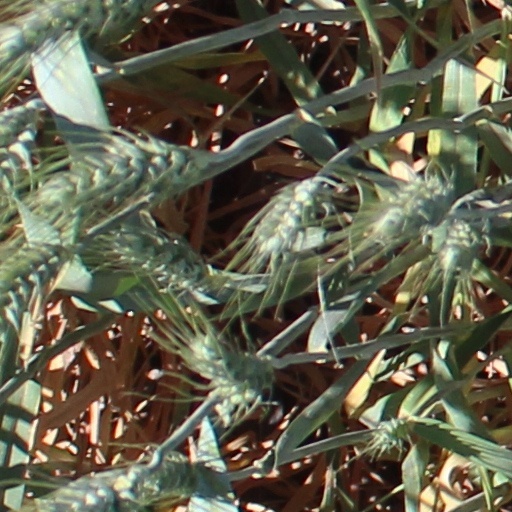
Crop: wheat